VA-85 (U.S. Navy)

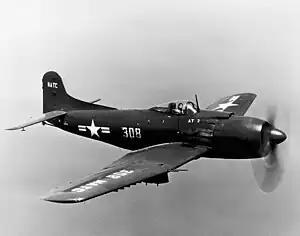
An AM-1 "Mauler" similar to those of VA-85

VA-85 was a short-lived Attack Squadron of the United States Navy. It was established on 15 September 1948 and disestablished on 29 November 1949. The squadron's nickname is unknown. It was the first squadron to be designated VA-85, a second VA-85 was established as VA-859 on 1 February 1951, redesignated VA-85 on 4 February 1953 and disestablished on 30 September 1994.